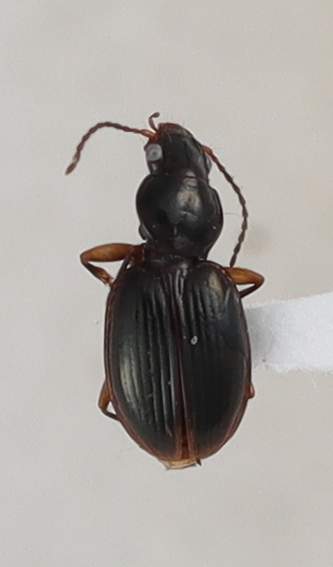
Scientific name: Mecyclothorax brunneonubiger
Plot: 6
Trap: E
Collected: 20220629